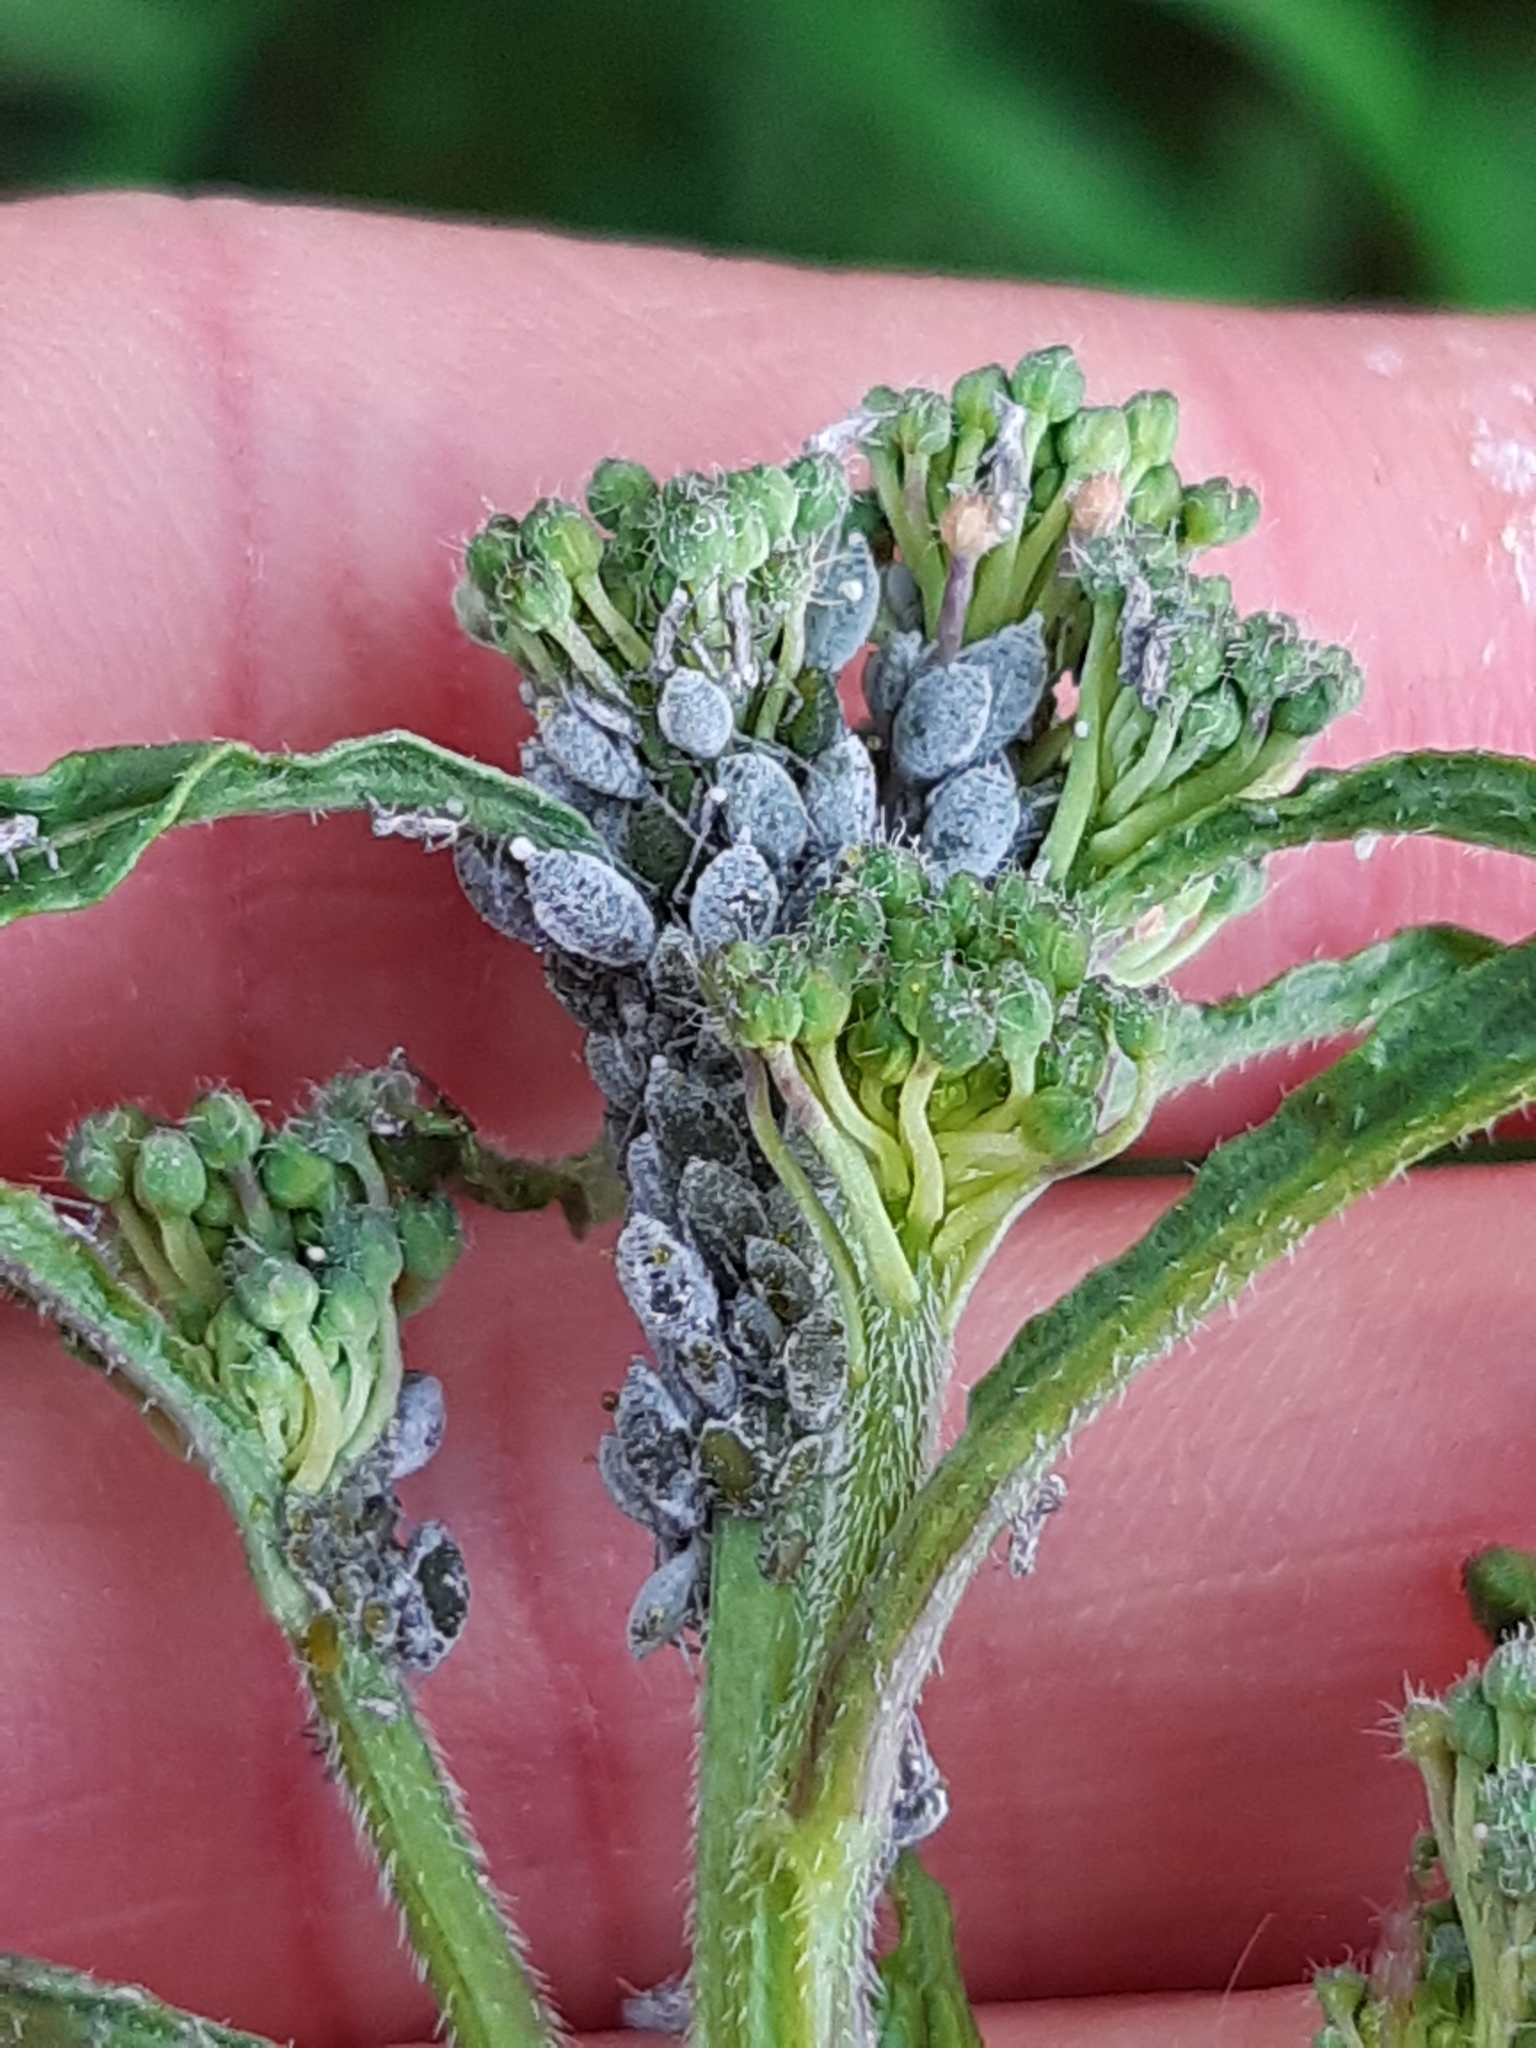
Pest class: cabbage_aphid